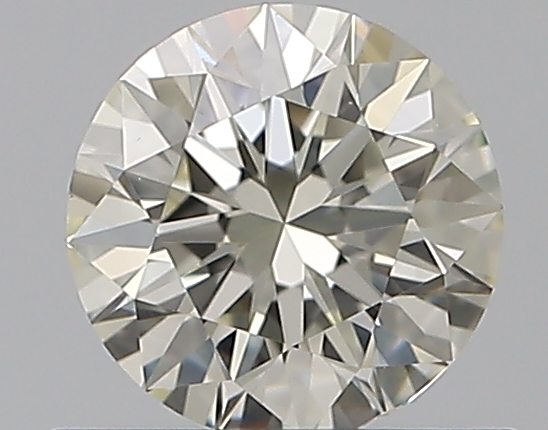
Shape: round
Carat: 0.5
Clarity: VS2
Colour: K
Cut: EX
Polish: EX
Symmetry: EX
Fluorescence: ST
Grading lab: GIA
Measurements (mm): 5.07 x 5.09 x 3.17